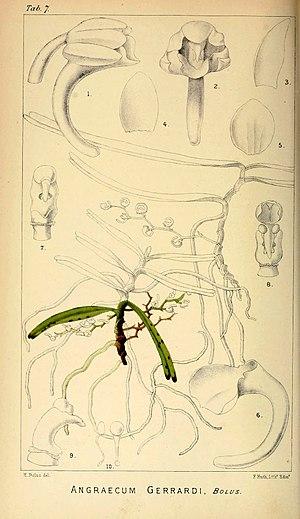
Rhipidoglossum est un genre de plantes à fleurs appartenant à la famille des Orchidaceae.